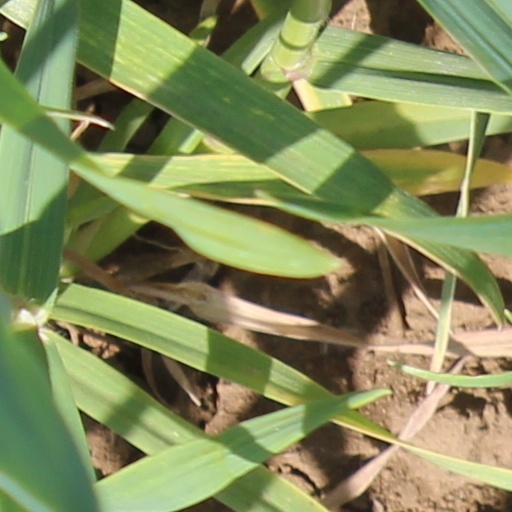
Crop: wheat